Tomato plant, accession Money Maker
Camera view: horizontal (90 deg, fisheye); turntable rotation: 90 degrees
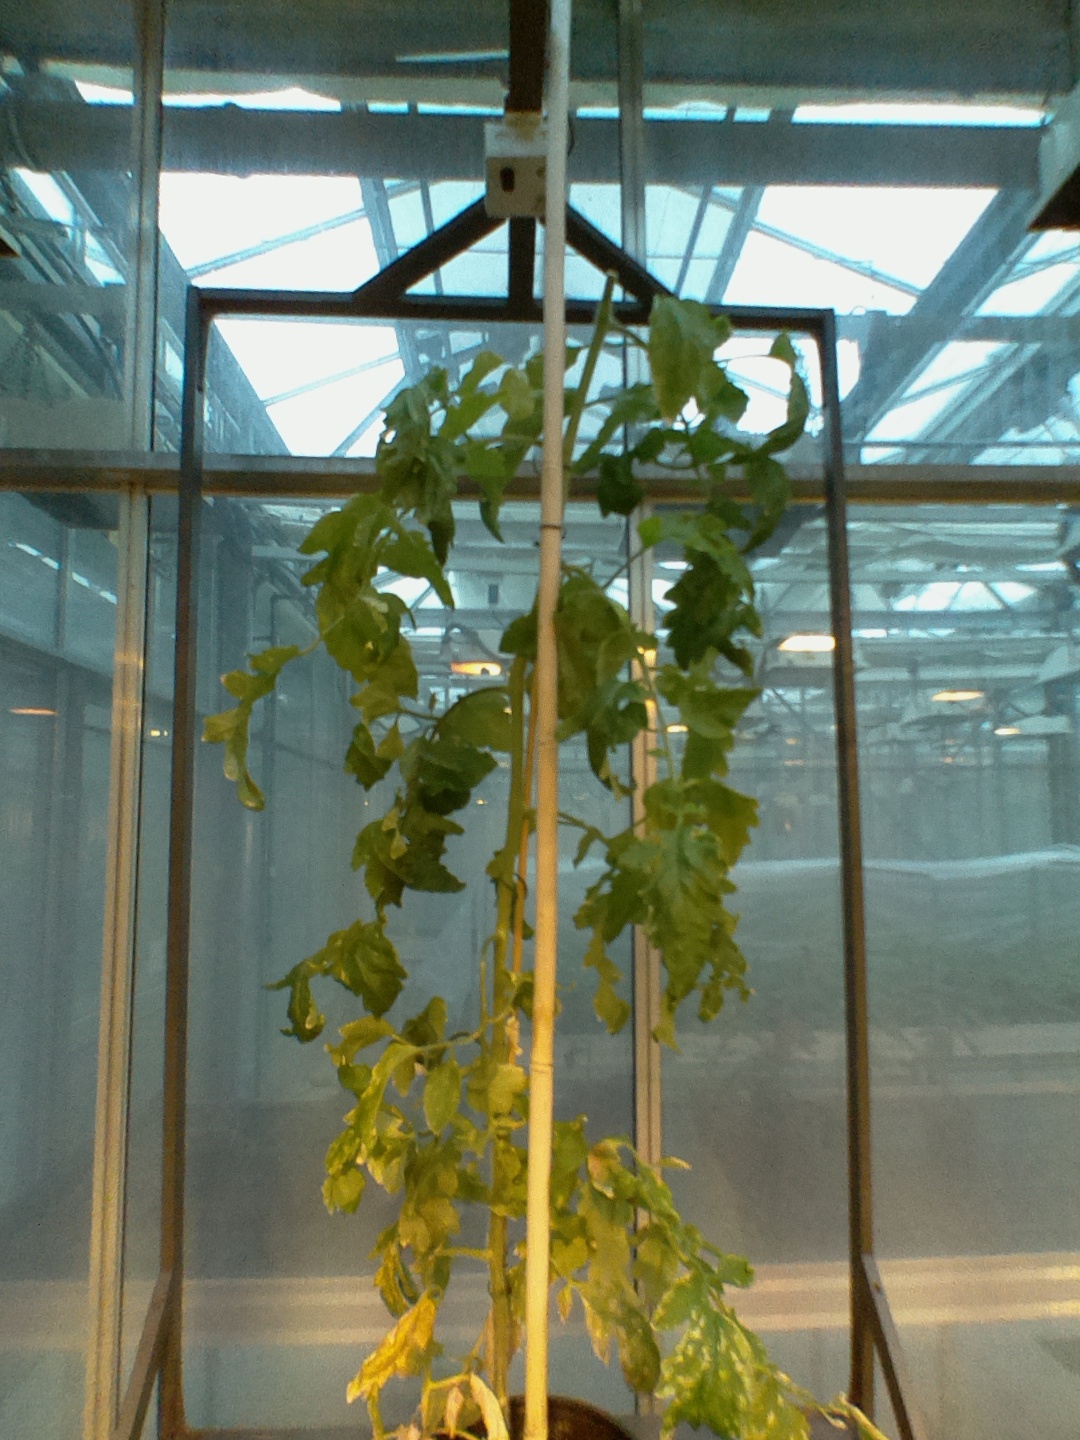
BBCH growth stage 77: 70%-80% of final fruit size